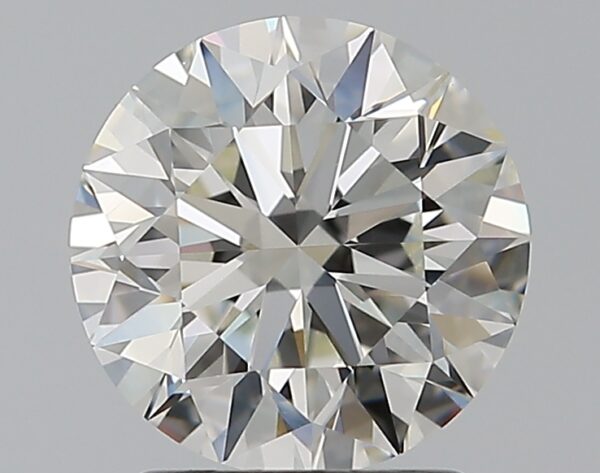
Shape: round
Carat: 1.7
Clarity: VVS2
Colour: H
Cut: EX
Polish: EX
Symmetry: EX
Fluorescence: N
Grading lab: GIA
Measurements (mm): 7.59 x 7.63 x 4.77